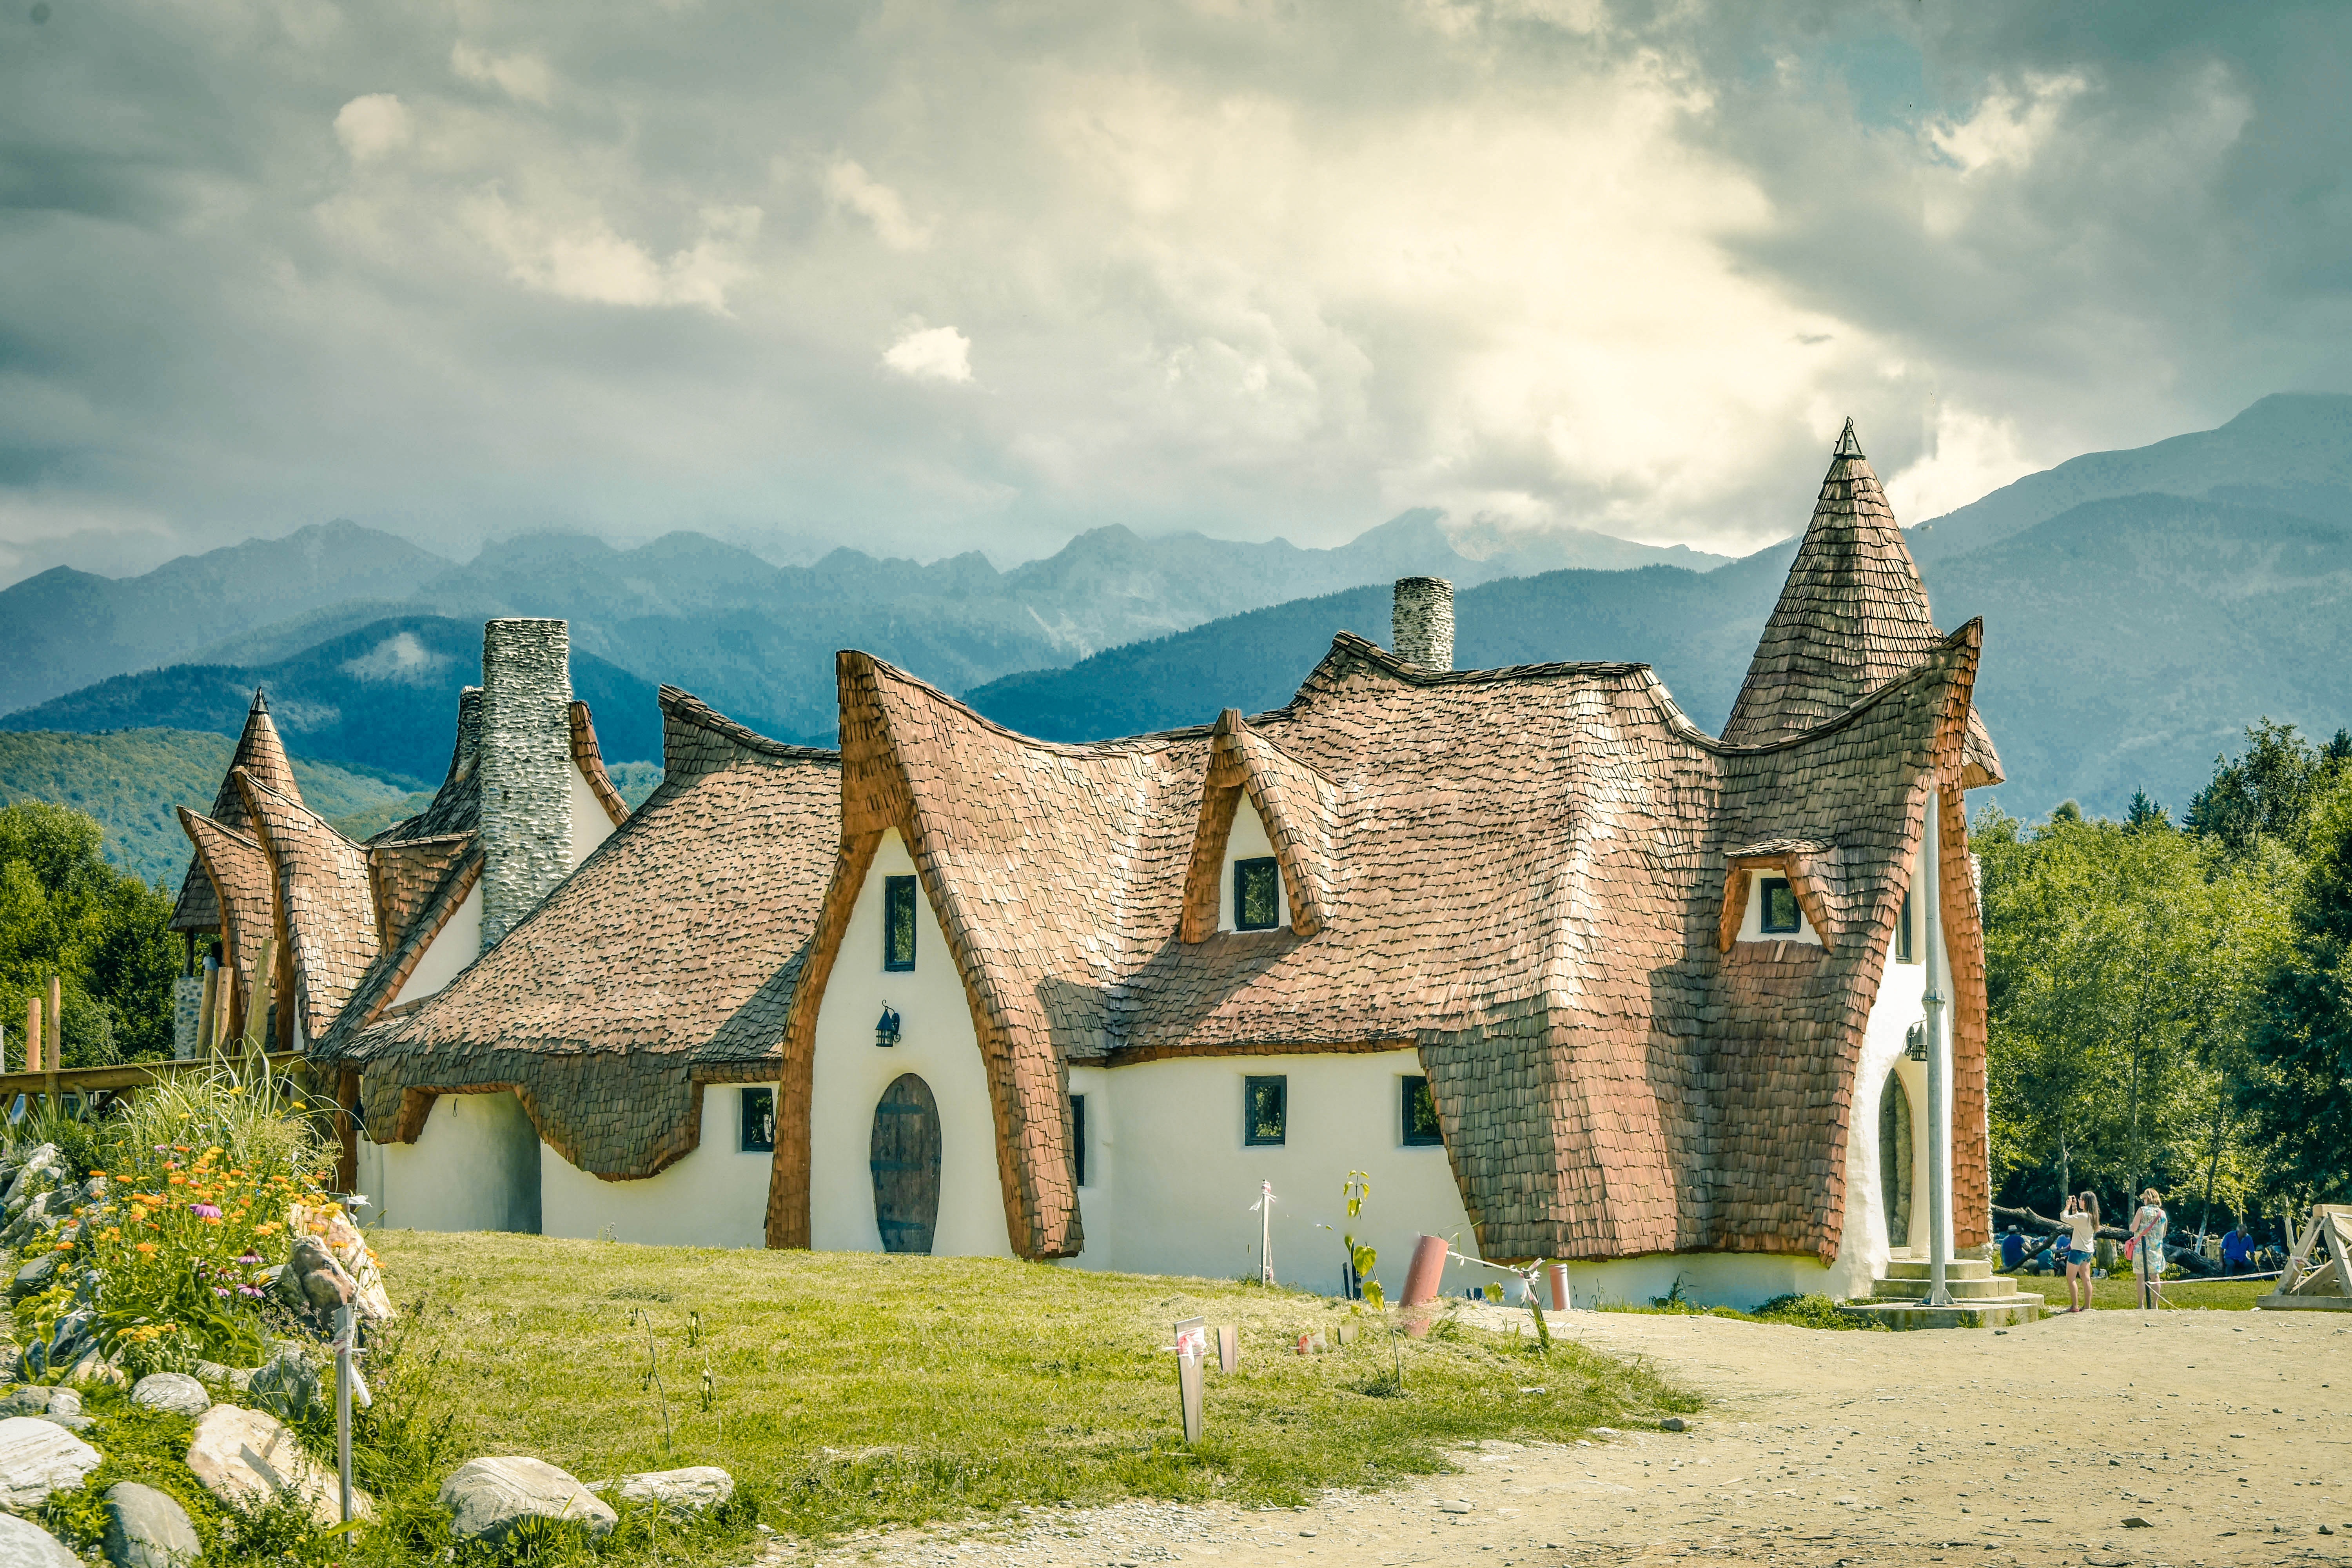
landscape, nature, forest, grass, outdoor, mountain, sky, house, building, chateau, mountain range, summer, travel, village, rural, green, cottage, natural, property, tourism, trees, clouds, picturesque, monastery, estate, traditional, destination, rural area